Abdul Karim Kabariti

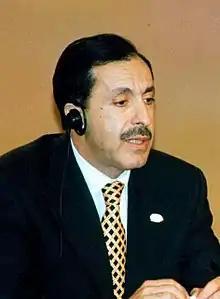
Al-Kabariti in Madrid (November 1996)

Abdul Karim al-Kabariti (born 15 December 1949) is a Jordanian politician and businessman who was the 30th Prime Minister of Jordan from 4 February 1996 to 9 March 1997.